Livewired (book)

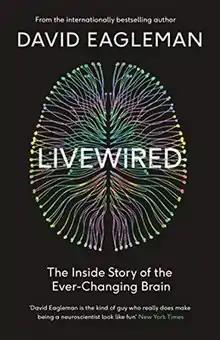
Cover of the book "Livewired" by David Eagleman

Livewired: The Inside Story of the Ever-Changing Brain is a non-fiction book by David Eagleman, a neuroscientist at Stanford University. The book explores and extends the phenomenon of brain plasticity, with the term "livewired" proposed as a term to supersede "plastic".